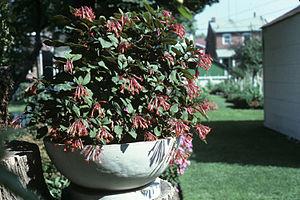
Fuchsia triphylla est une espèce de plantes de la famille des Onagraceae. Ce fuchsia arbustif est originaire d'Hispaniola aux Caraïbes.